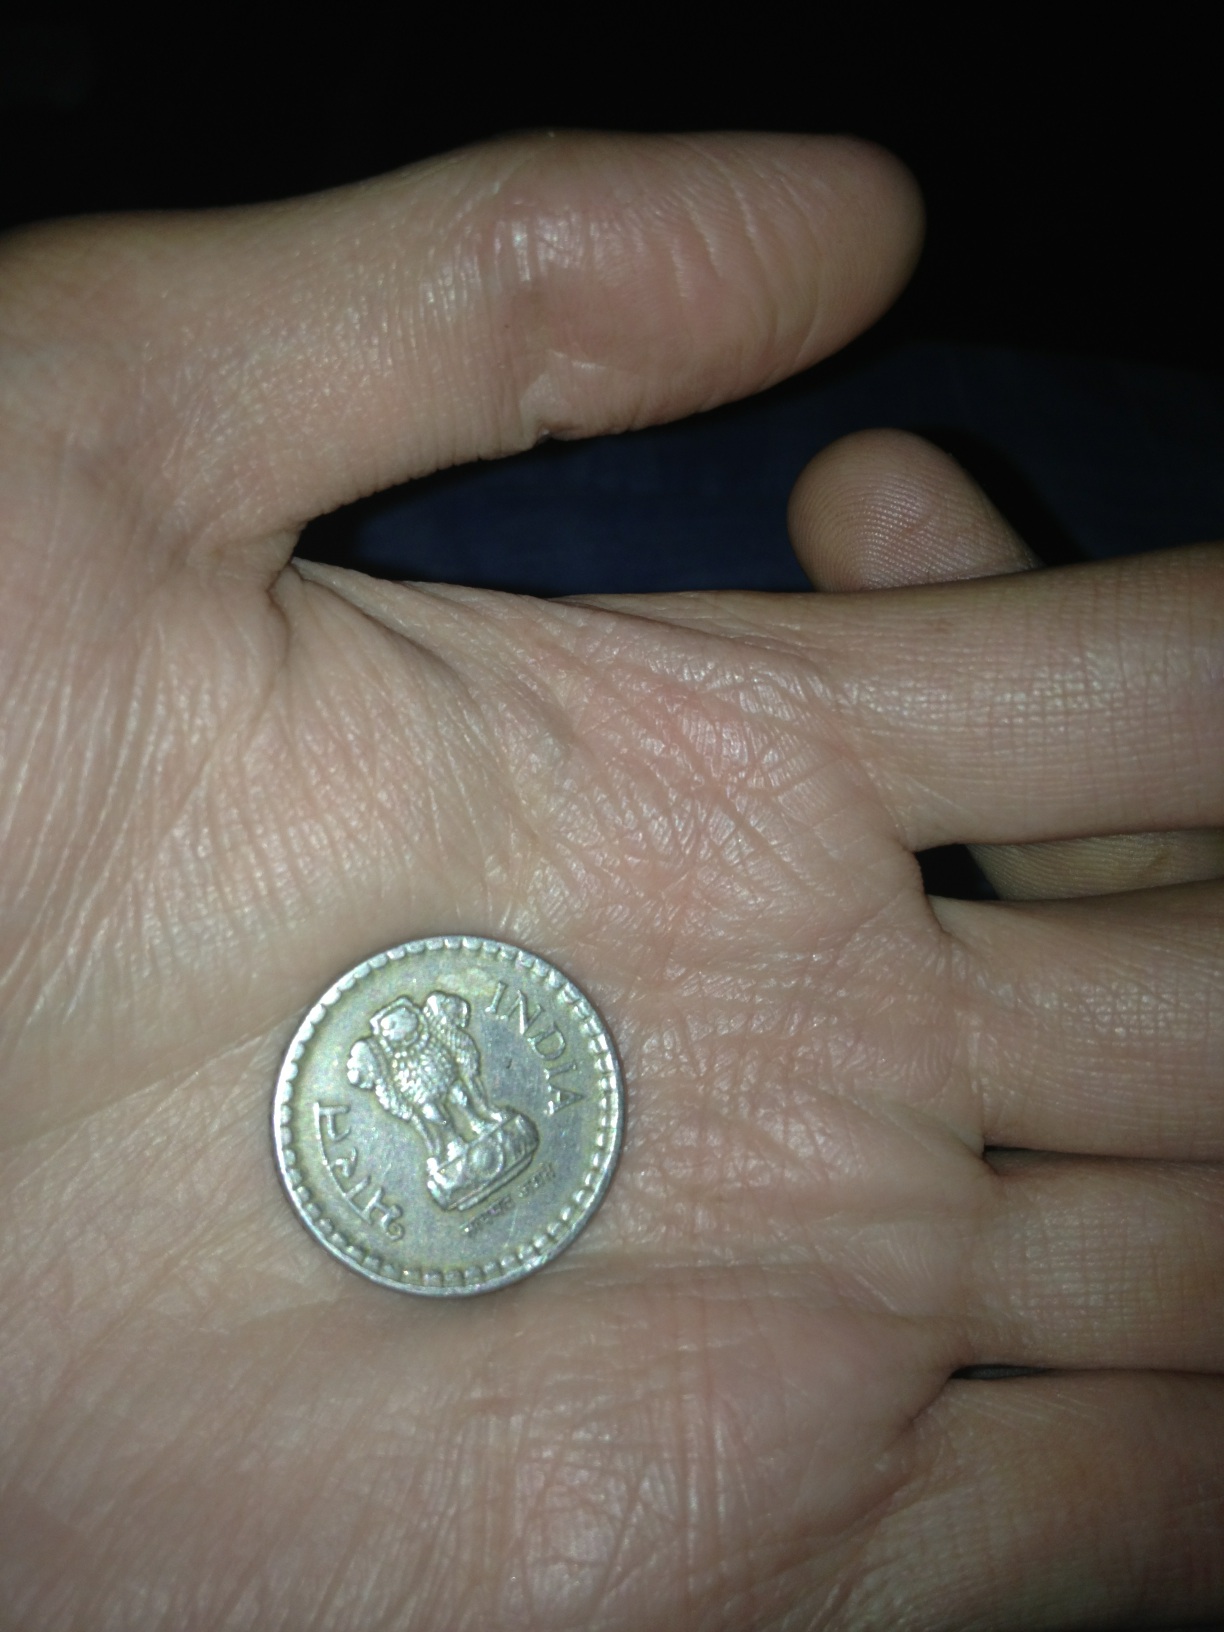Question: What is this?
Answer: coin